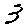
Label: 3